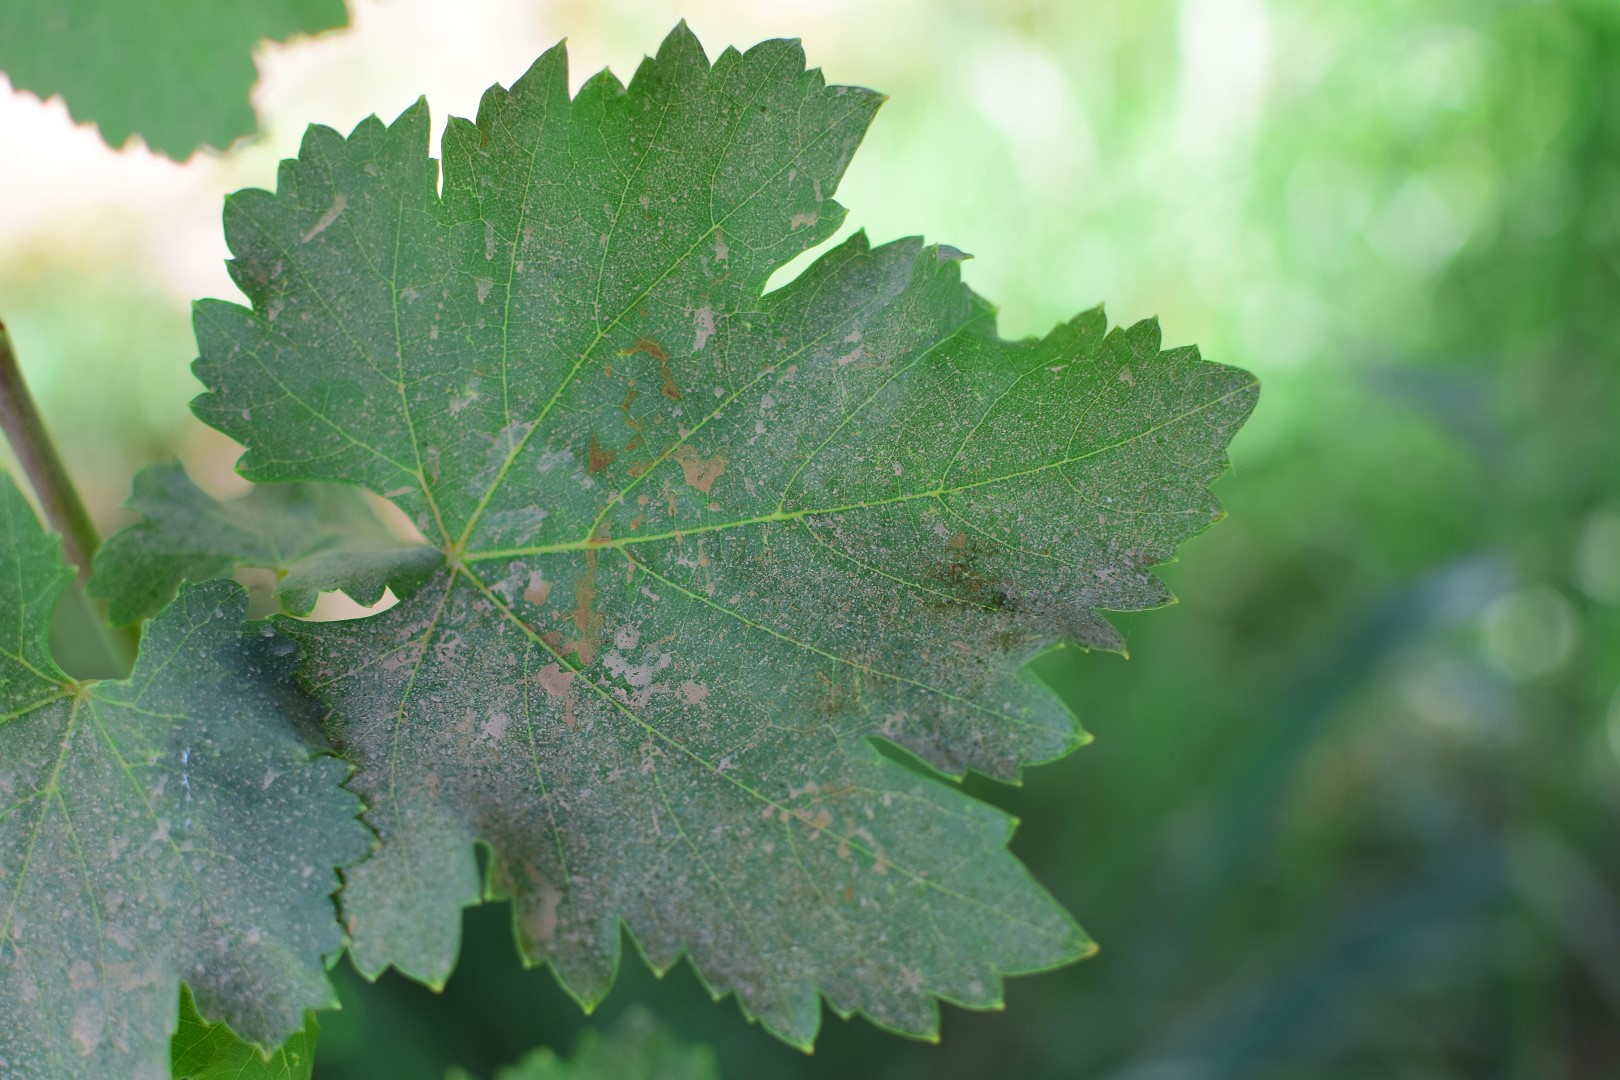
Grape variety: Frinsi